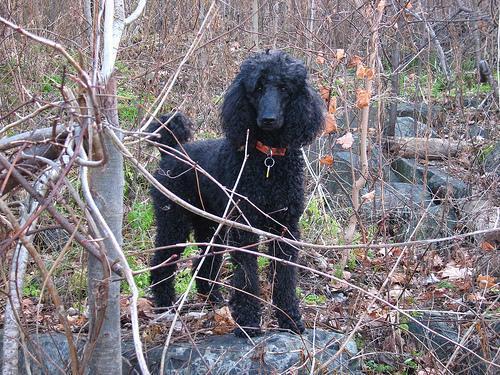
standard_poodle